Bailey-Matthews National Shell Museum

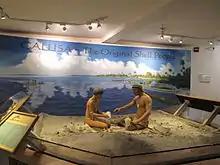
An exhibit showing how the Calusa Native American people used the shells of the locally-occurring large whelks to create tools.

The Bailey-Matthews National Shell Museum & Aquarium is a museum and aquarium devoted to every aspect of seashells, conchology, and malacology, including the paleontological and archeological/anthropological aspects of the study of shells. The museum is located in the city of Sanibel, Florida on the Gulf of Mexico coast of Southwest Florida.